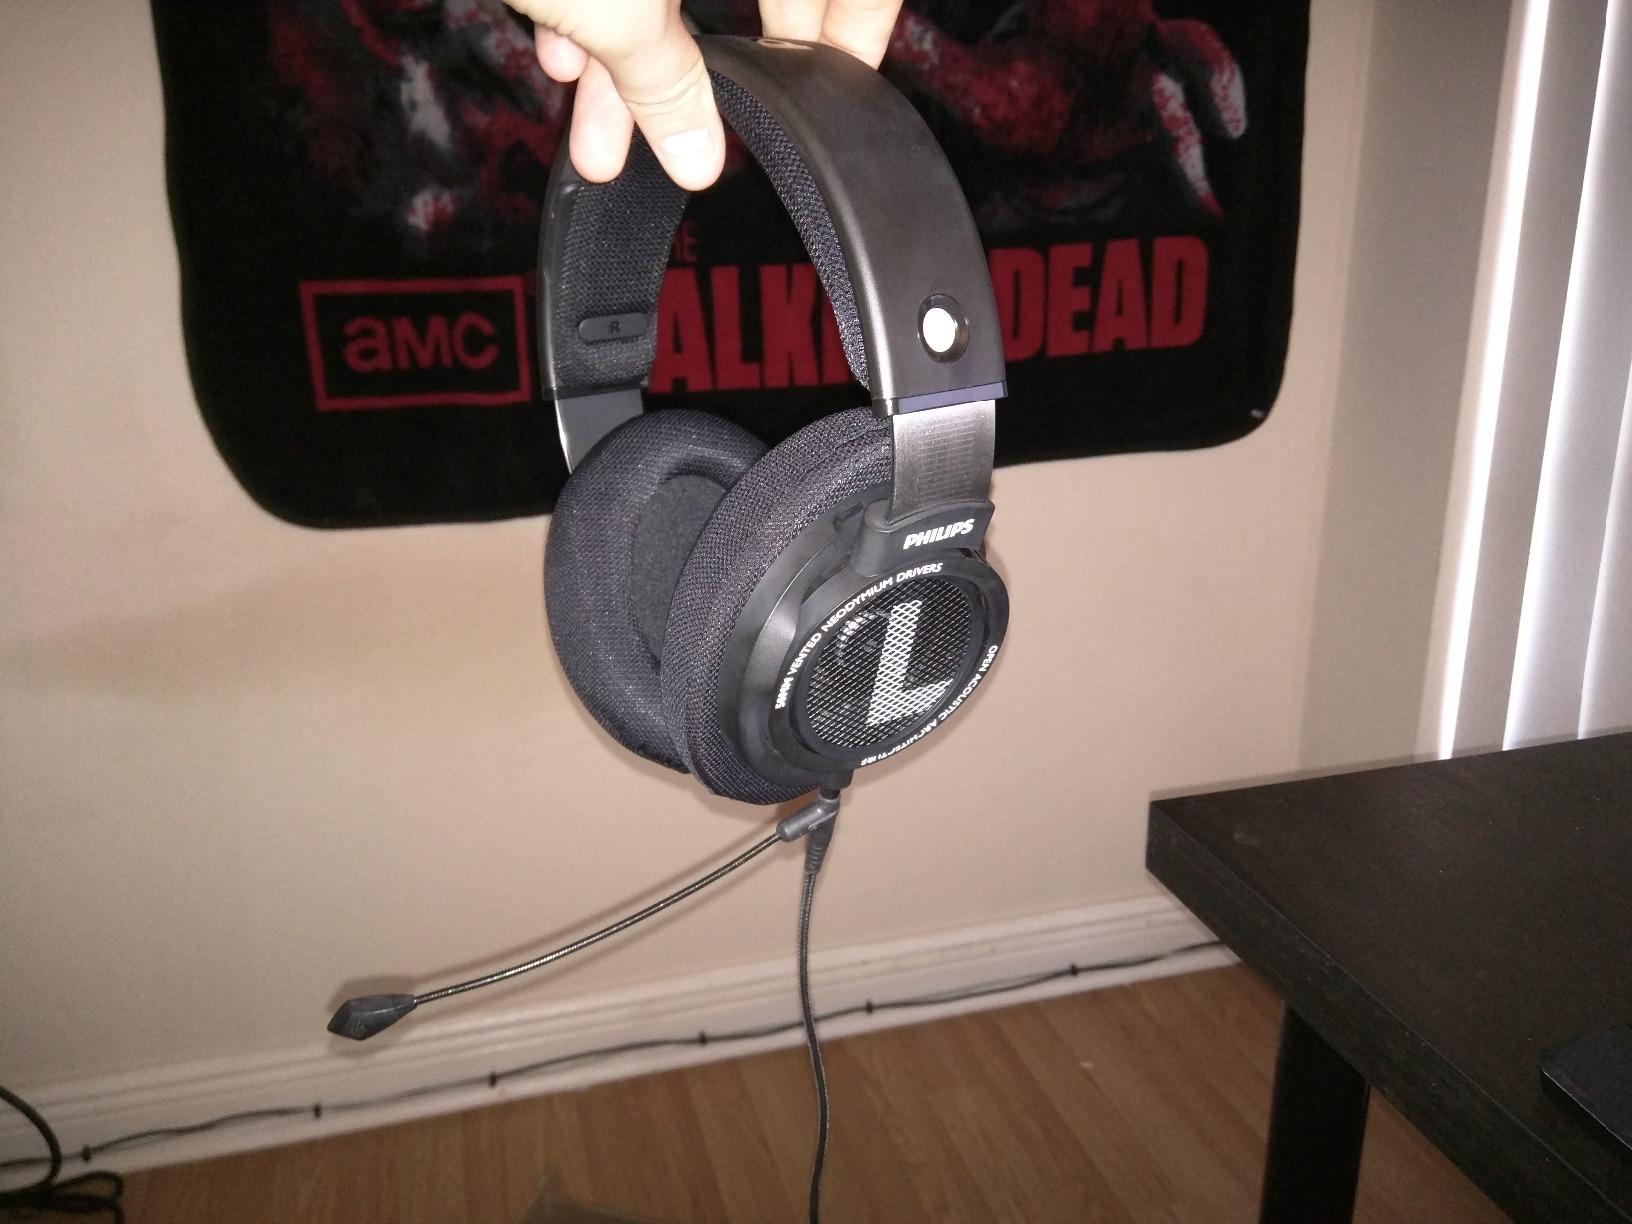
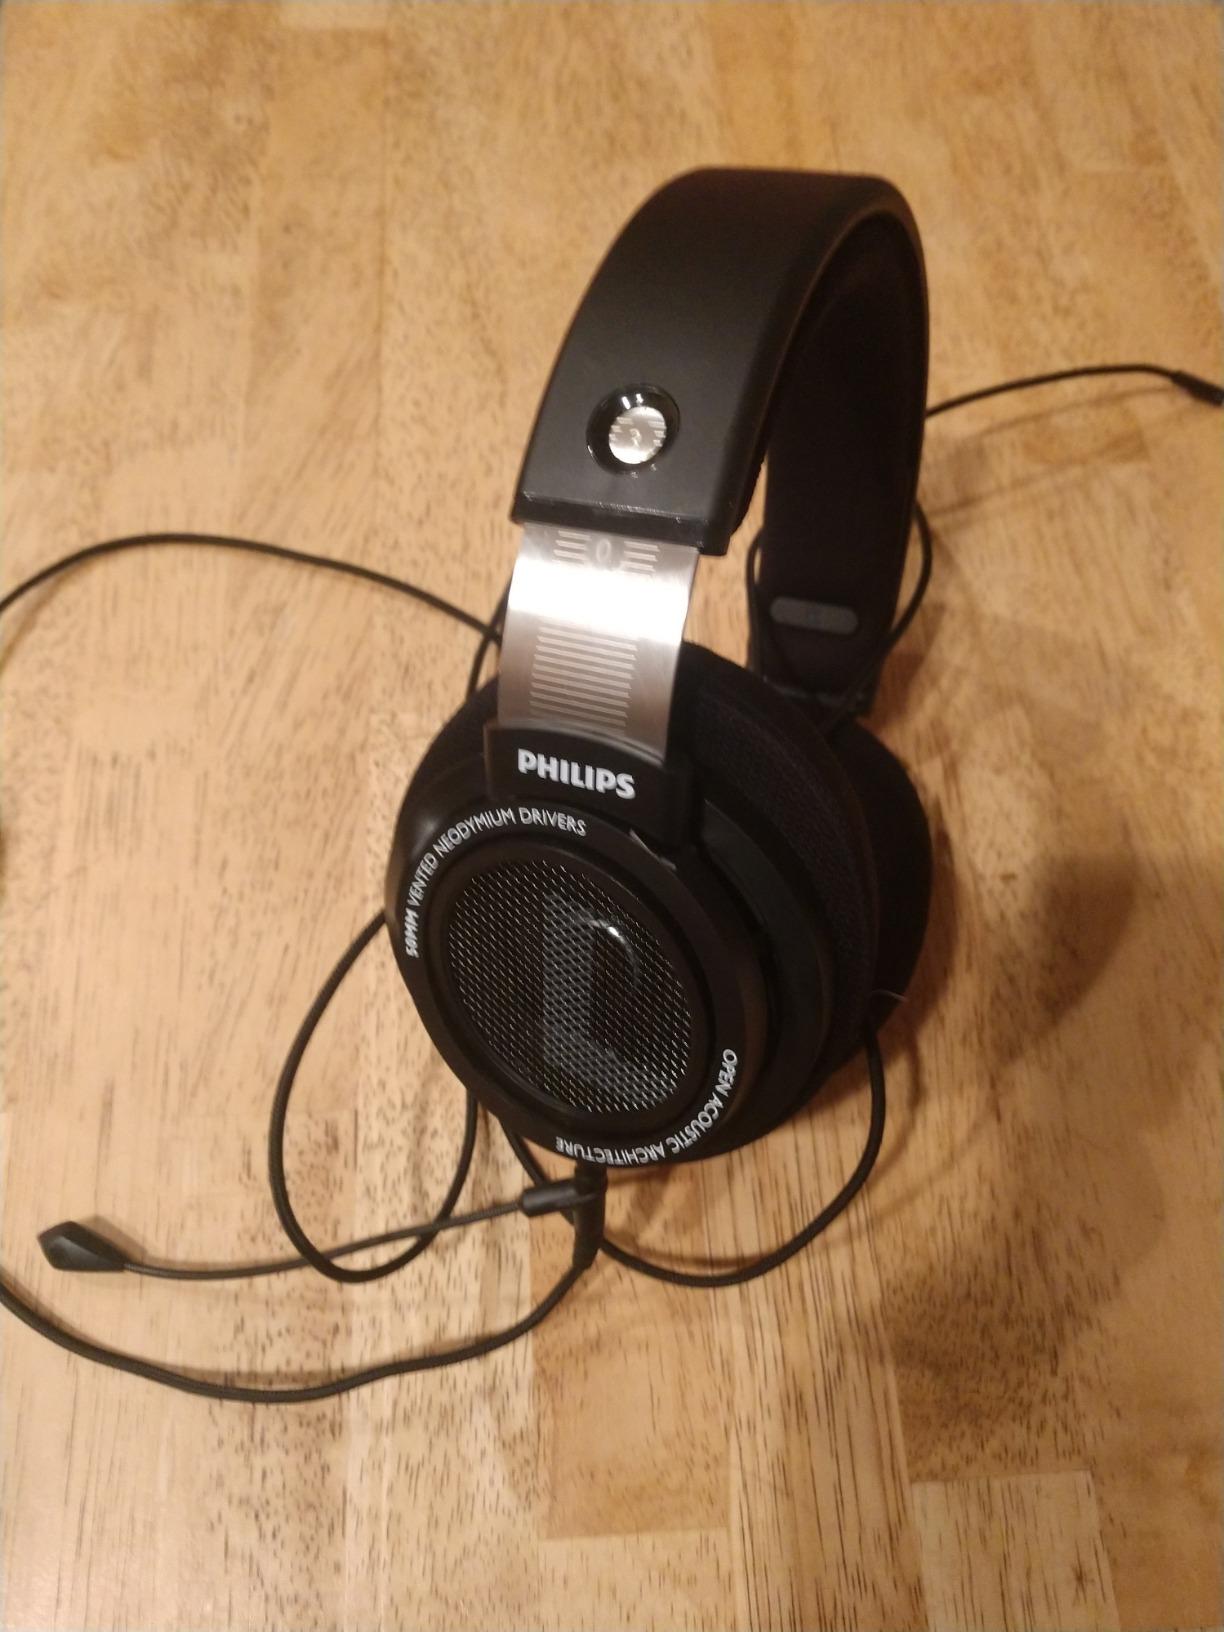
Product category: headphones
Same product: yes